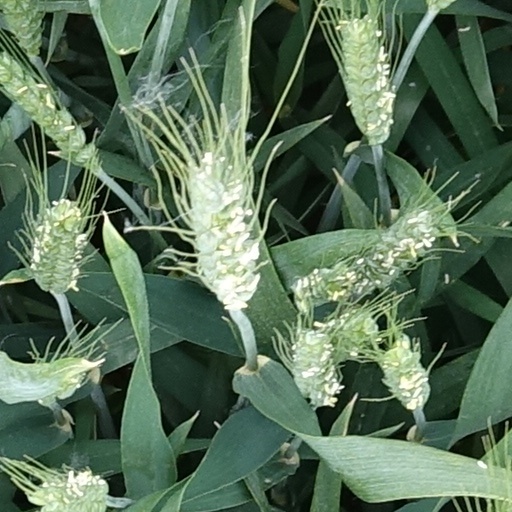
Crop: wheat